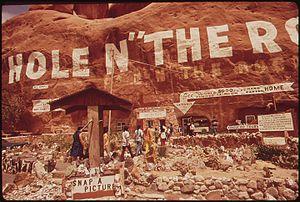
Une roadside attraction est une particularité locale située au bord d'une route, fréquemment annoncée par des panneaux publicitaires pour attirer les touristes. En général, il s'agit d'un lieu où il est possible de s'arrêter sur un trajet donné, non d'une destination première. Le concept provient des États-Unis et de l'Ouest canadien des années 1940 à 1960 ; il s'est ensuite étendu à l'Australie.